2001 British Grand Prix

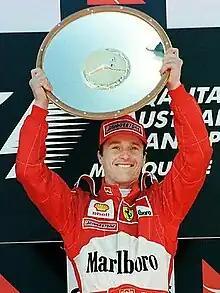
Eddie Irvine "(pictured in 1999)" competed in the Grand Prix despite suffering from neck pain.

Eleven two-driver teams competed, each representing a different constructor, with no changes to the entry list from the previous race. Lotterer was on standby to replace the injured Irvine for the Grand Prix, but the latter entered the event. Some teams modified their cars for the race. Ferrari reused a qualifying-spec engine and modified the F2001's lower front wing endplates slightly. McLaren driver Mika Häkkinen drove a qualifying-specification car for the race that had no end side chimneys to maximise the MP4-16 car's drag co-efficiency. Benetton had launch control for the first time. Jaguar added a revised floor and new bargeboards, while McLaren made minor aerodynamic changes, including new front brake ducts. Sauber had brought new brake ducts and revised their bargeboards. Williams also introduced redesigned bargeboards for the event and increased cooling by reducing the engine cover's rear edge above the rear suspension. Prost switched to an older undertray for Jean Alesi's car, which he preferred over the new version débuted for the race.. BAR unveiled Honda-built rear suspensions with carbon fibre pushrods, while Jordan debuted a new rear wing. Arrows debuted new brake ducts with the middle part moved forwards to improve the A22 car's cooling. Minardi introduced no new components to their car because it was focused on building a new titanium gearbox.